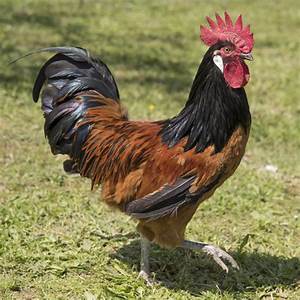
Label: chicken